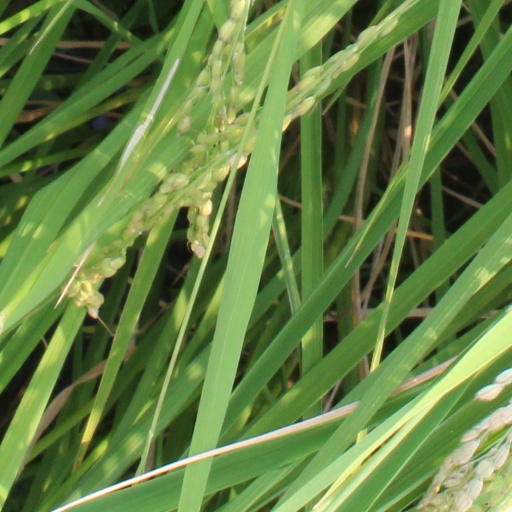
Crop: rice